Hasee Toh Phasee

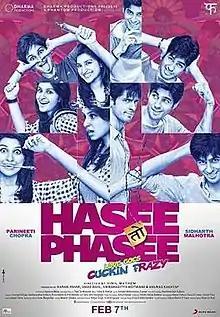
Theatrical release poster

Hasee Toh Phasee is a 2014 Indian Hindi-language romantic comedy-drama film directed by Vinil Mathew in his directorial debut and produced by Karan Johar, Anurag Kashyap, Vikramaditya Motwane, and Vikas Bahl under Dharma Productions and Phantom Films. It stars Sidharth Malhotra and Parineeti Chopra, with supporting performances from Adah Sharma, Manoj Joshi, Sharat Saxena, and Neena Kulkarni. The narrative follows Nikhil, a struggling businessman engaged to actress Karishma, whose life is upended when he reconnects with her estranged, eccentric sister Meeta, leading to an unexpected emotional journey.